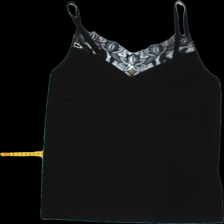
View: front
Type: Tank top
Category: Ladies
Brand: Not Applicable
Colors: Black
Material: 50%cotton 50%viscose
Pattern: Lace
Cut: Regular, V-collar
Size: 42
Season: Summer
Trend: No trend
Stains: No
Price range: 50-100
Recommended usage: Reuse